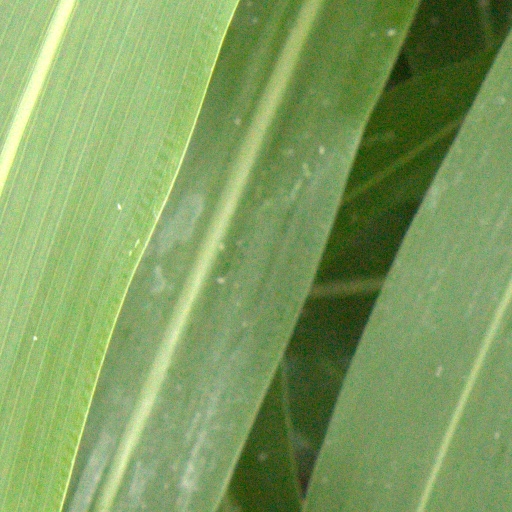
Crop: sorghum